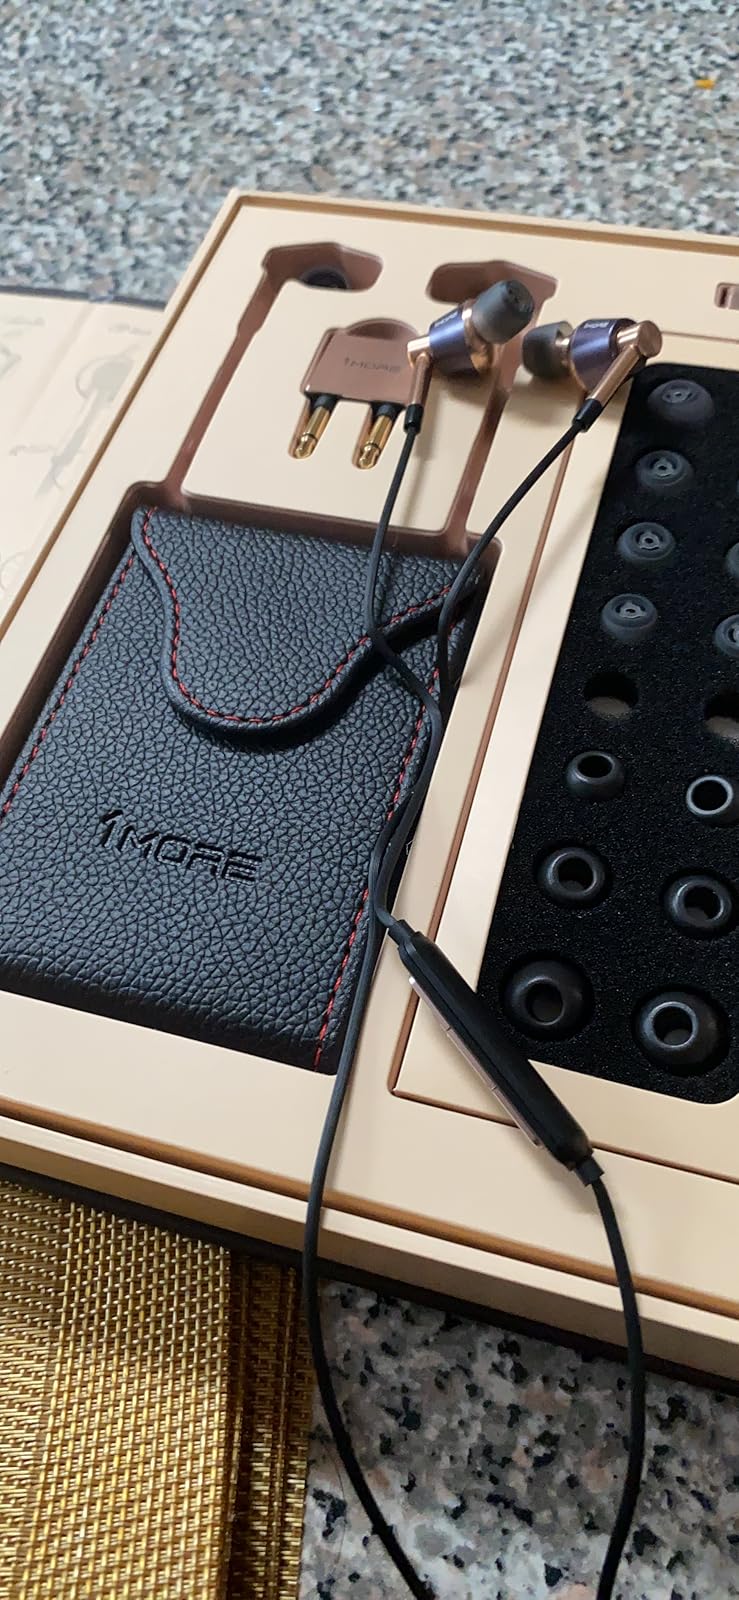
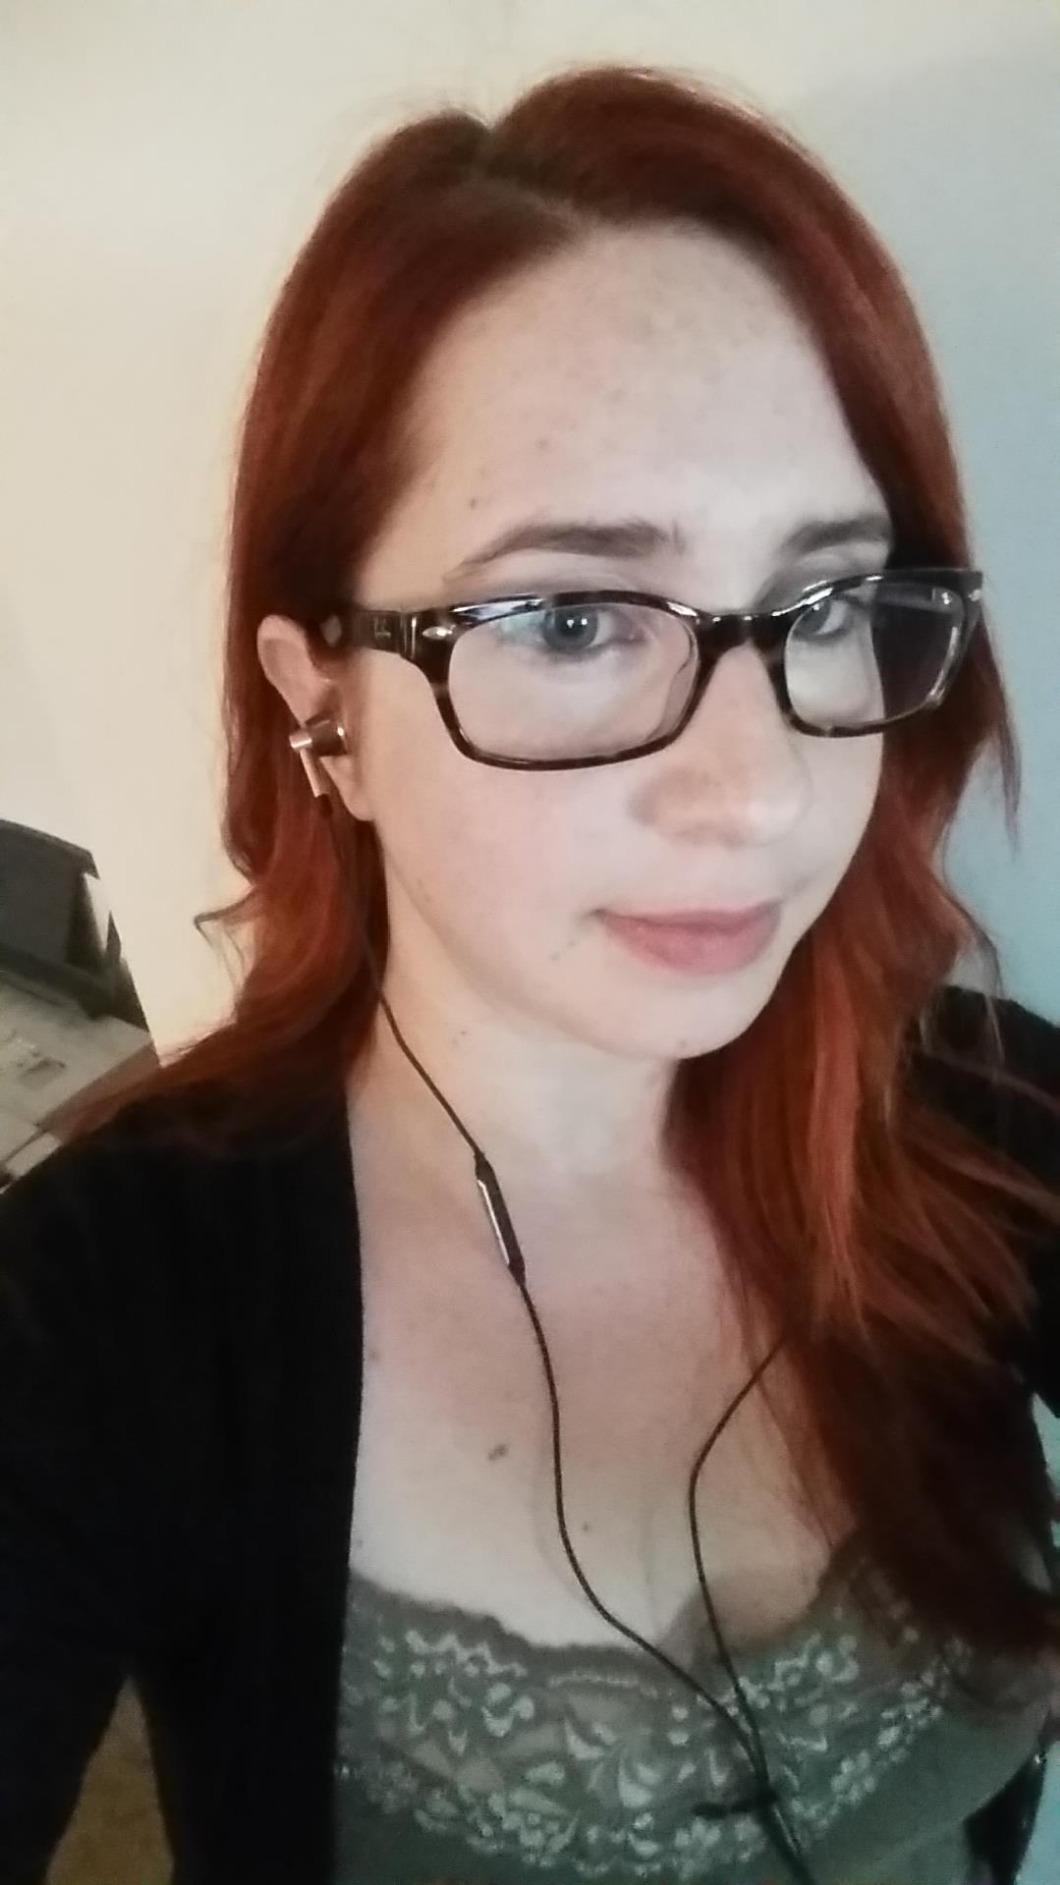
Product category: headphones
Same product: yes